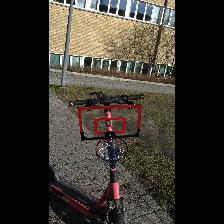
Label: NonHuman